Runaway (Kanye West song)

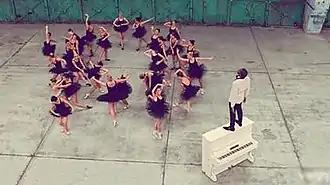
A screenshot of the "Runaway" segment of "Runaway". Directed by West, the video features the ballerina iconography that was presented within many of the promotional content released for the song, such as the single covers and the live performances.

The song became the basis for the short film "Runaway." The film has four versions: the full-length film, a one minute-shorter clean version, the video version which is an excerpt of the film that matches the length of the song, and the extended video version which is nearly double the length of the video version. The video is a compilation of a total of nine songs featured on "My Beautiful Dark Twisted Fantasy", with 10 of the 35 minutes of its running time devoted to a sequence featuring "Runaway". West drew inspiration from other long-form music videos and music related cinema, including "Purple Rain", "Pink Floyd The Wall" and "Michael Jackson's Thriller". West directed the video, drawing from director Stanley Kubrick as an inspiration. The film premiered on October 23, 2010. Model Selita Ebanks portrays the phoenix in the video. West's original intention was for Ebanks to be naked for the entirety of the video, but Ebanks refused.